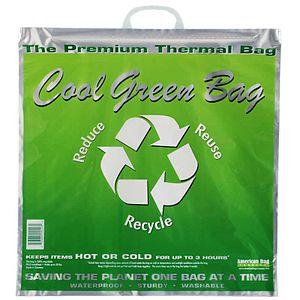
Un sac isothermique est un sac, souvent constitué de 3 couches: une couche intérieur en polyéthylène apte au contact alimentaire, une couche intermédiaire composée de mousse polyéthylène à cellules fermées, une couche extérieure composée d'un complexe polyester/polyéthylène souvent de couleur argentée, ou de polyéthylène imprimé ou blanc. Le sac isotherme permet de transporter les aliments surgelés ou les produits pharmaceutiques thermosensibles plus longtemps en minimisant le risque de rupture de la chaîne du froid, notamment par l'ajout d'un gel eutectique réfrigéré entre -2 °C et -8 °C qui permet de ralentir les échanges thermiques.